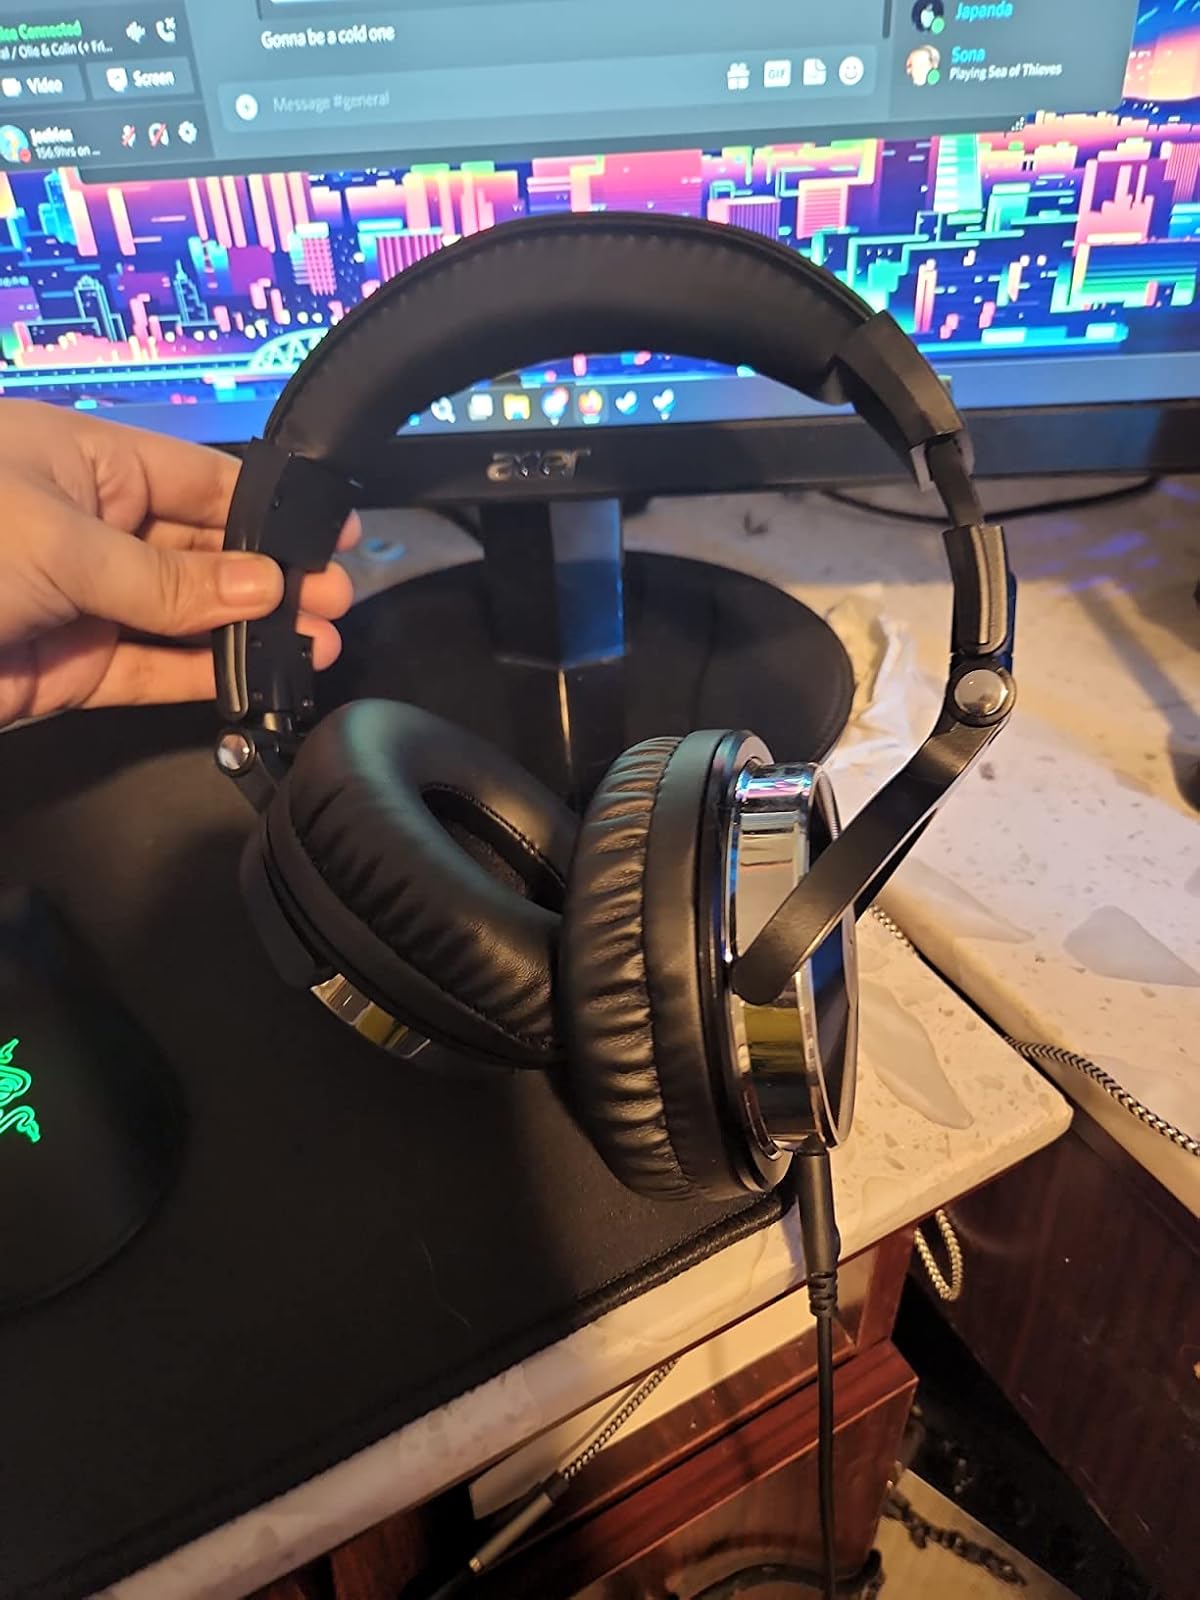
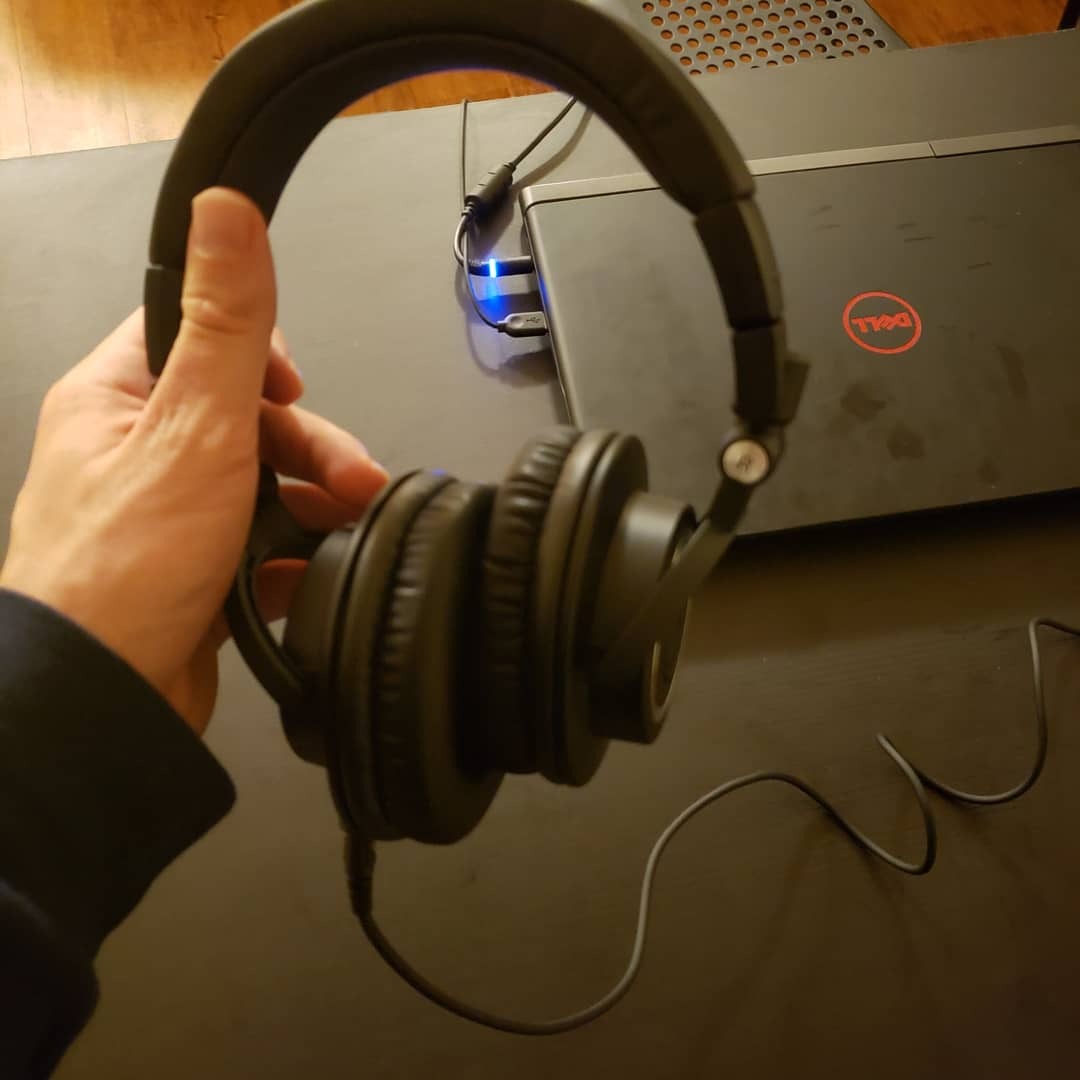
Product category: headphones
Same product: no